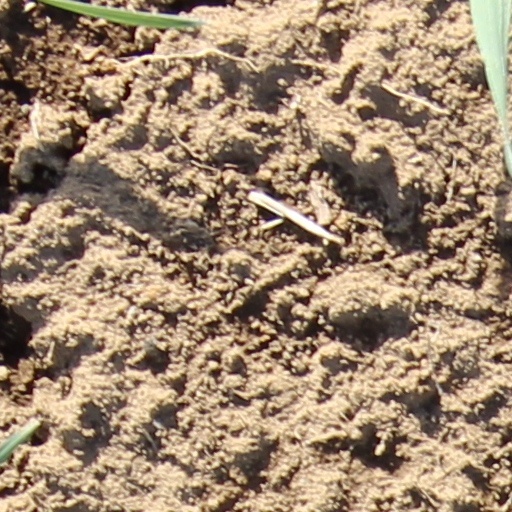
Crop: wheat